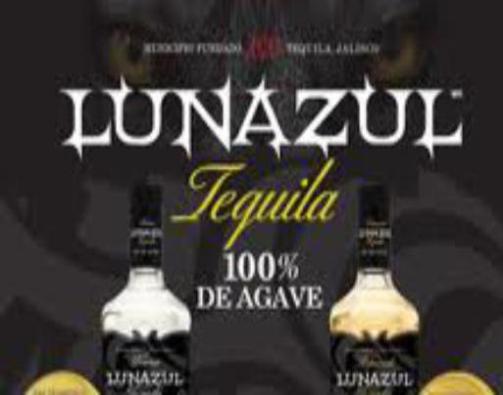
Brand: lunazul
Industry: Food